139 Juewa

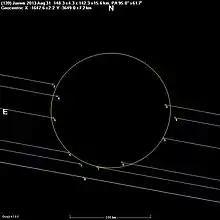
Multichord occultation by 139 Juewa, observed 31 August 2013 from N.S.W., Australia.

Since 1988 there have been 8 reported stellar occultations by Juewa. From the occultation on 31 August 2013 the best fit ellipse measures × .